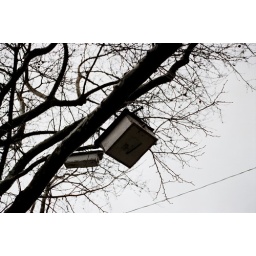
bird house in a tree in brooklyn